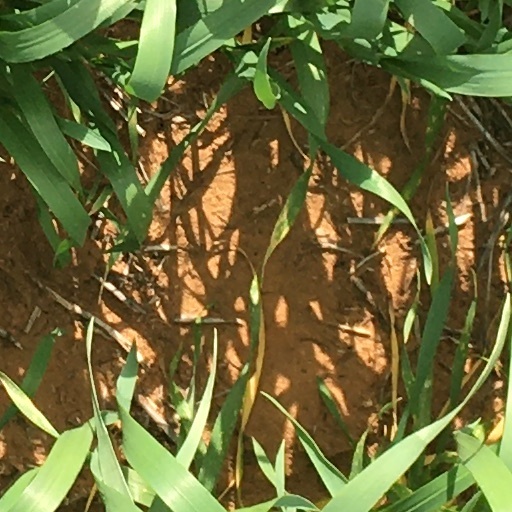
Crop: wheat